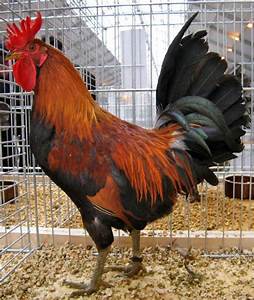
Label: gallina